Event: Nepal Earthquake
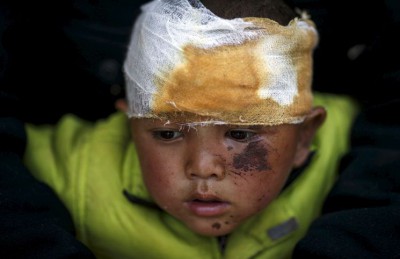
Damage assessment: no_damage